Trogus (wasp)

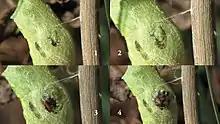
"T. lapidator" emerging from a "Papilio machaon" pupa

"Trogus" select the pupae and larvae of swallowtail butterflies as hosts. The hosts are specifically limited to the tribes Graphiini and Papilionini within the subfamily Papilioninae. However, many species within these tribes are not parasitized by "Trogus" species; systematic gaps are thought to be a result of plant chemistry in the preferred food for various swallowtail larvae. The butterfly genera with the most reliable host records for "Trogus" are "Papilio" and "Eurytides". "Trogus" species vary in how specialized they are, ranging from having one to ten possible swallowtail hosts. The host caterpillars are commonly collected by lepidopterists, amateur and professional, leading to confidence in host range delineation.